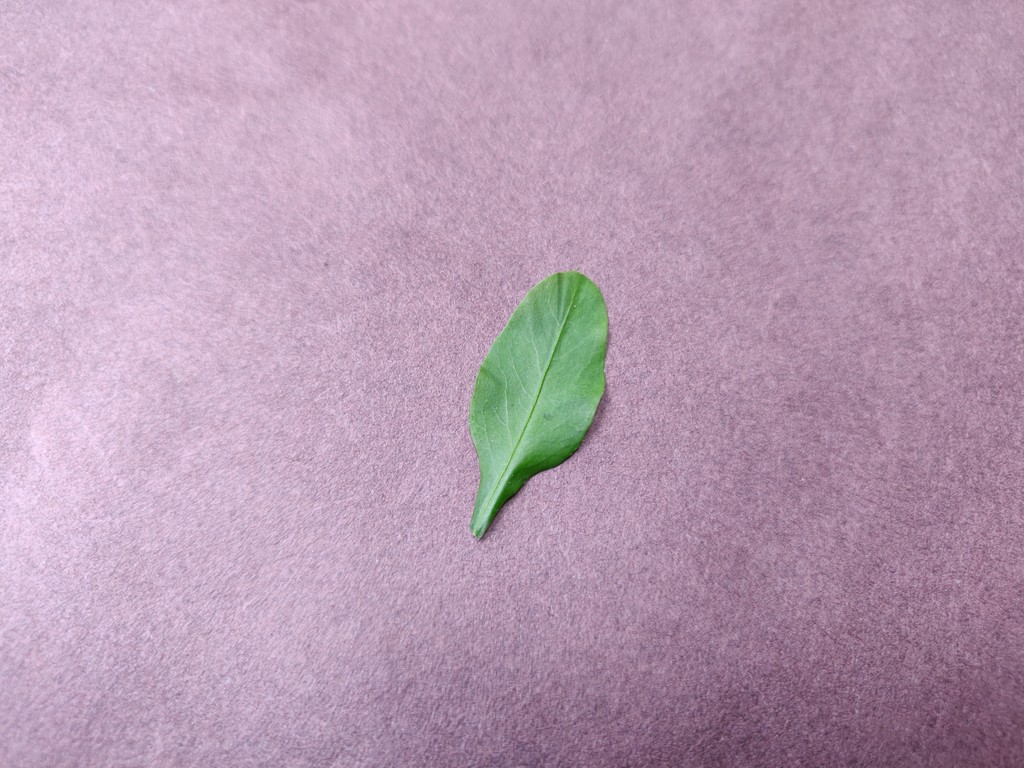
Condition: Healthy
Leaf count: single
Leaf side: front